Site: brandenburg
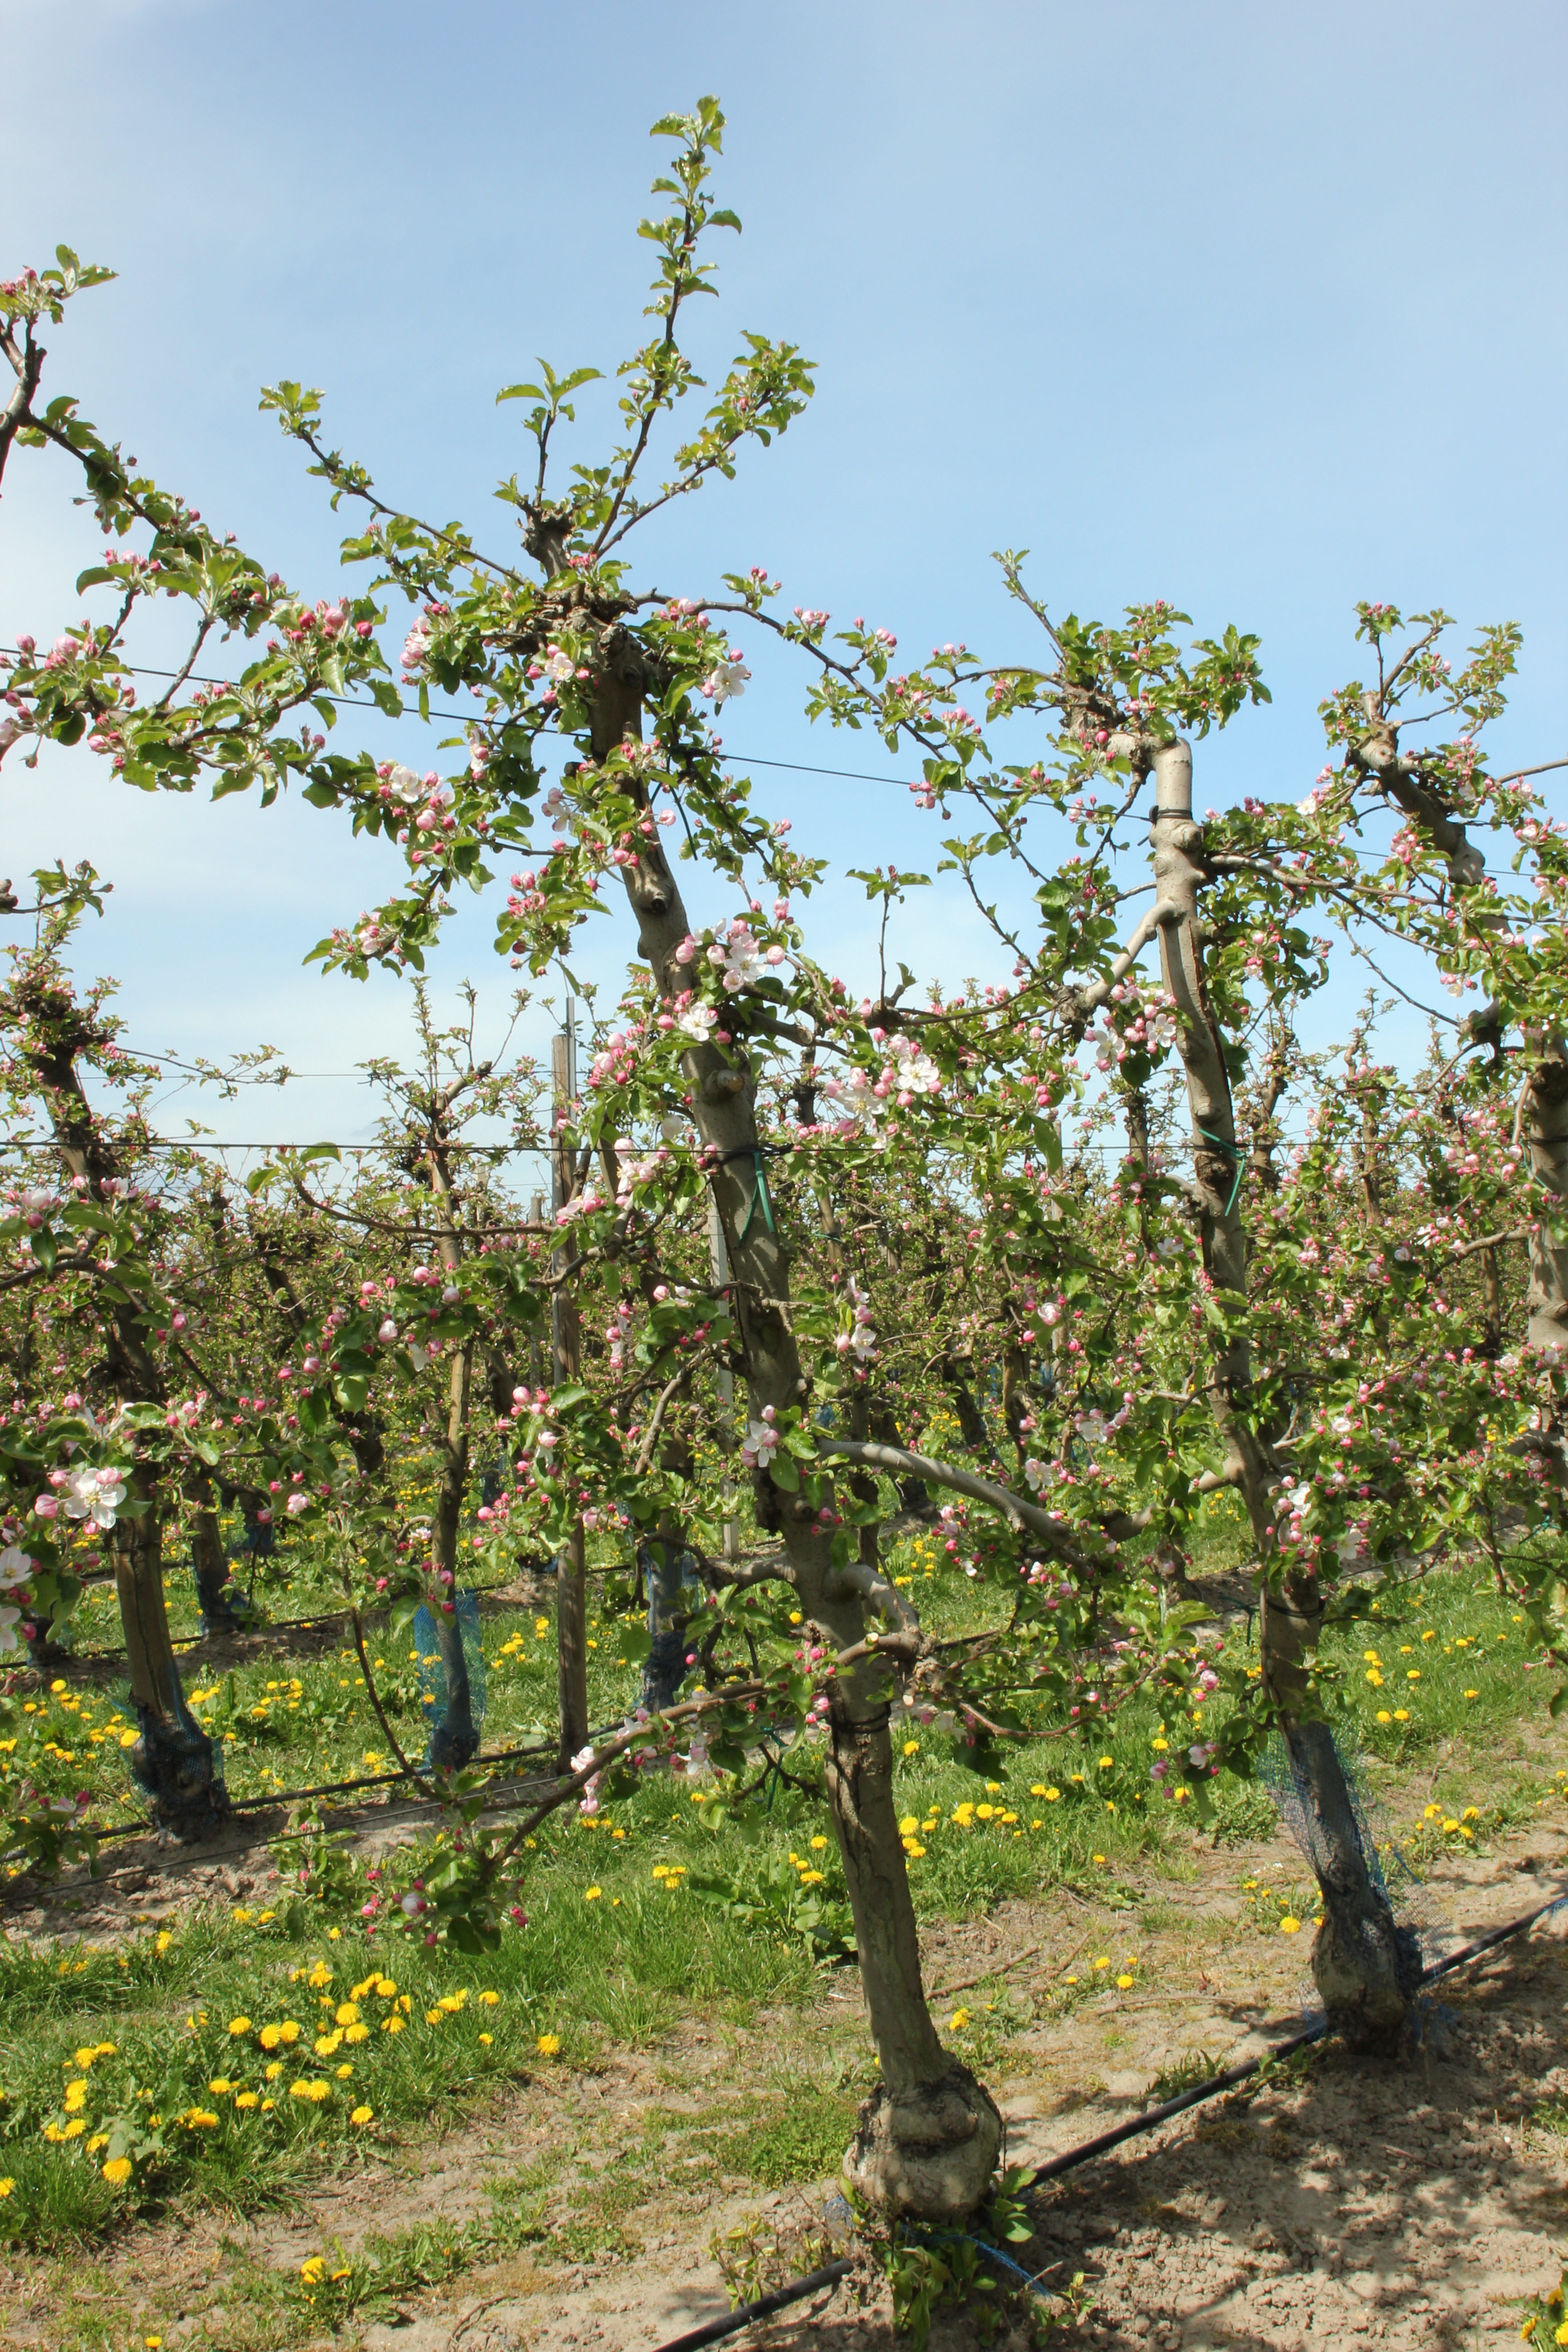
Growth stage (BBCH 57): Inflorescence emergence